John J. Duffy

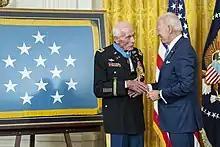
President Joe Biden awards the Medal of Honor to Major Duffy during a ceremony in July 2022

On 27 June 2022 it was announced that President Joe Biden would present the Medal of Honor to Duffy and three others on 5 July 2022.